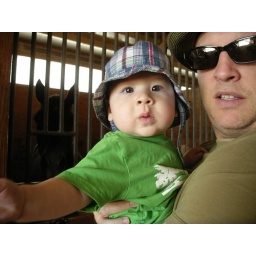
Calvin and Dad in the horse barn 2